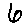
Label: 6